Crimson Shore

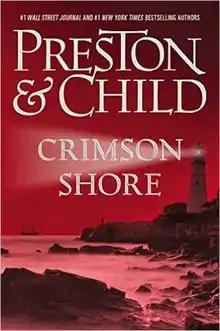
Hardcover first edition

Crimson Shore is a thriller novel by Douglas Preston and Lincoln Child. The book was released on November 10, 2015, by Grand Central Publishing. This is the fifteenth book in the Special Agent Pendergast series.